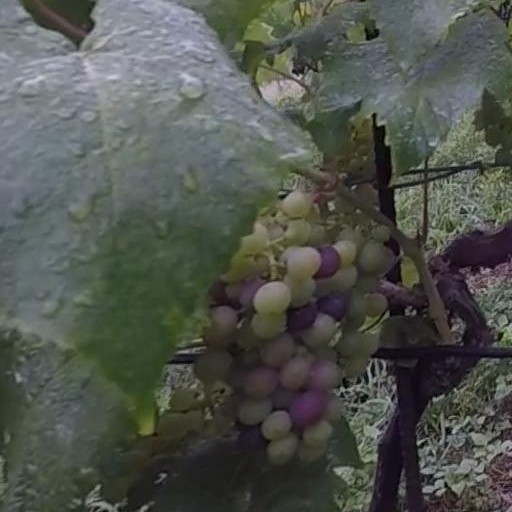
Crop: grape